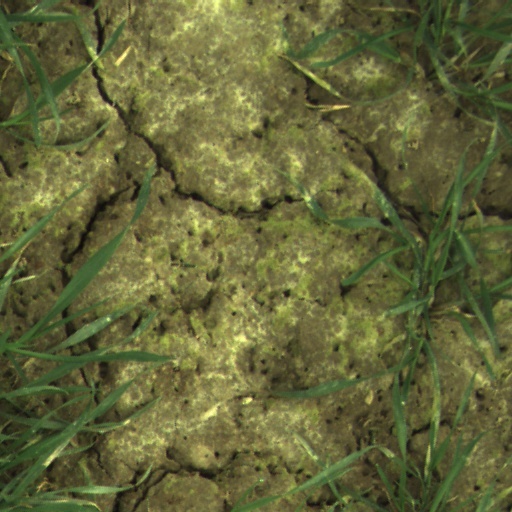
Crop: wheat